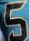
Number: 5